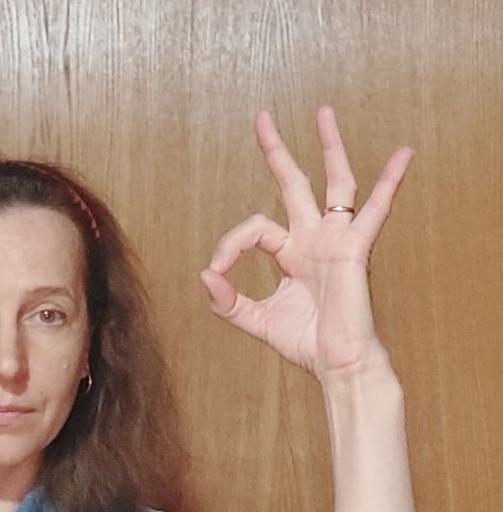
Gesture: ok